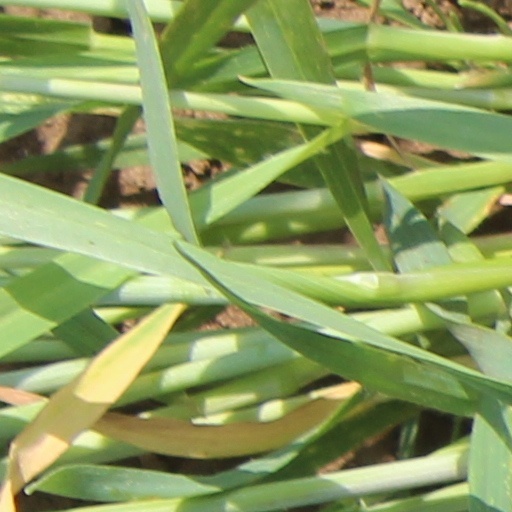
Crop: wheat